Mick Aston

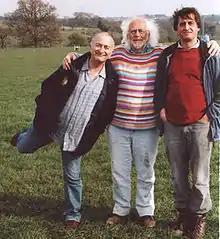
Aston (centre) with presenter Sir Tony Robinson (left) and Roman expert Guy de la Bédoyère (right) during a "Time Team" dig

In June 1988 the producer Tim Taylor invited Aston to work on a new four-episode television series for Channel 4 called "Time Signs", broadcast in June and July 1991. The series focused on the historical development of the area about to be flooded by the Roadford Reservoir in Devon, making heavy use of archaeological data. Aston brought archaeologist Phil Harding into the project in order to explain techniques of experimental archaeology to the audience. Meanwhile, in August 1989, Aston was promoted to the position of Reader in Landscape Archaeology at Bristol University. He also continued to write on the subject, authoring the book "Monasteries" (1993); he had initially planned to title the volume "Monasteries in the Landscape" but his publisher, Batsford, had insisted on the shorter title.